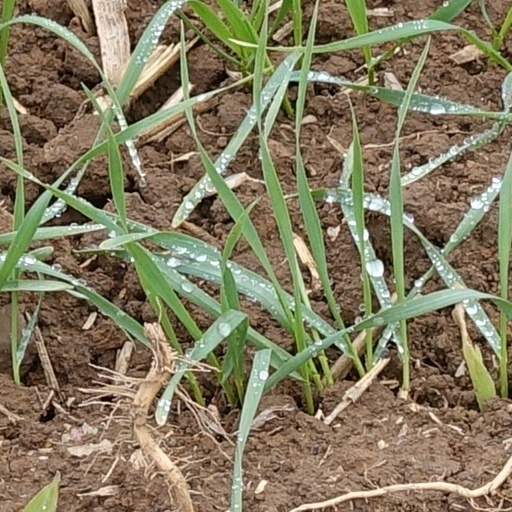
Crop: wheat